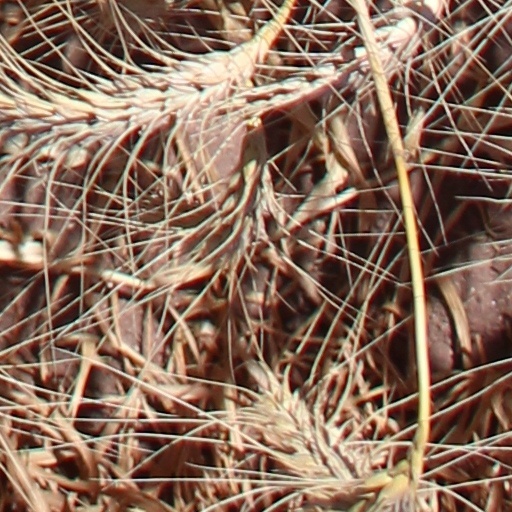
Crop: wheat